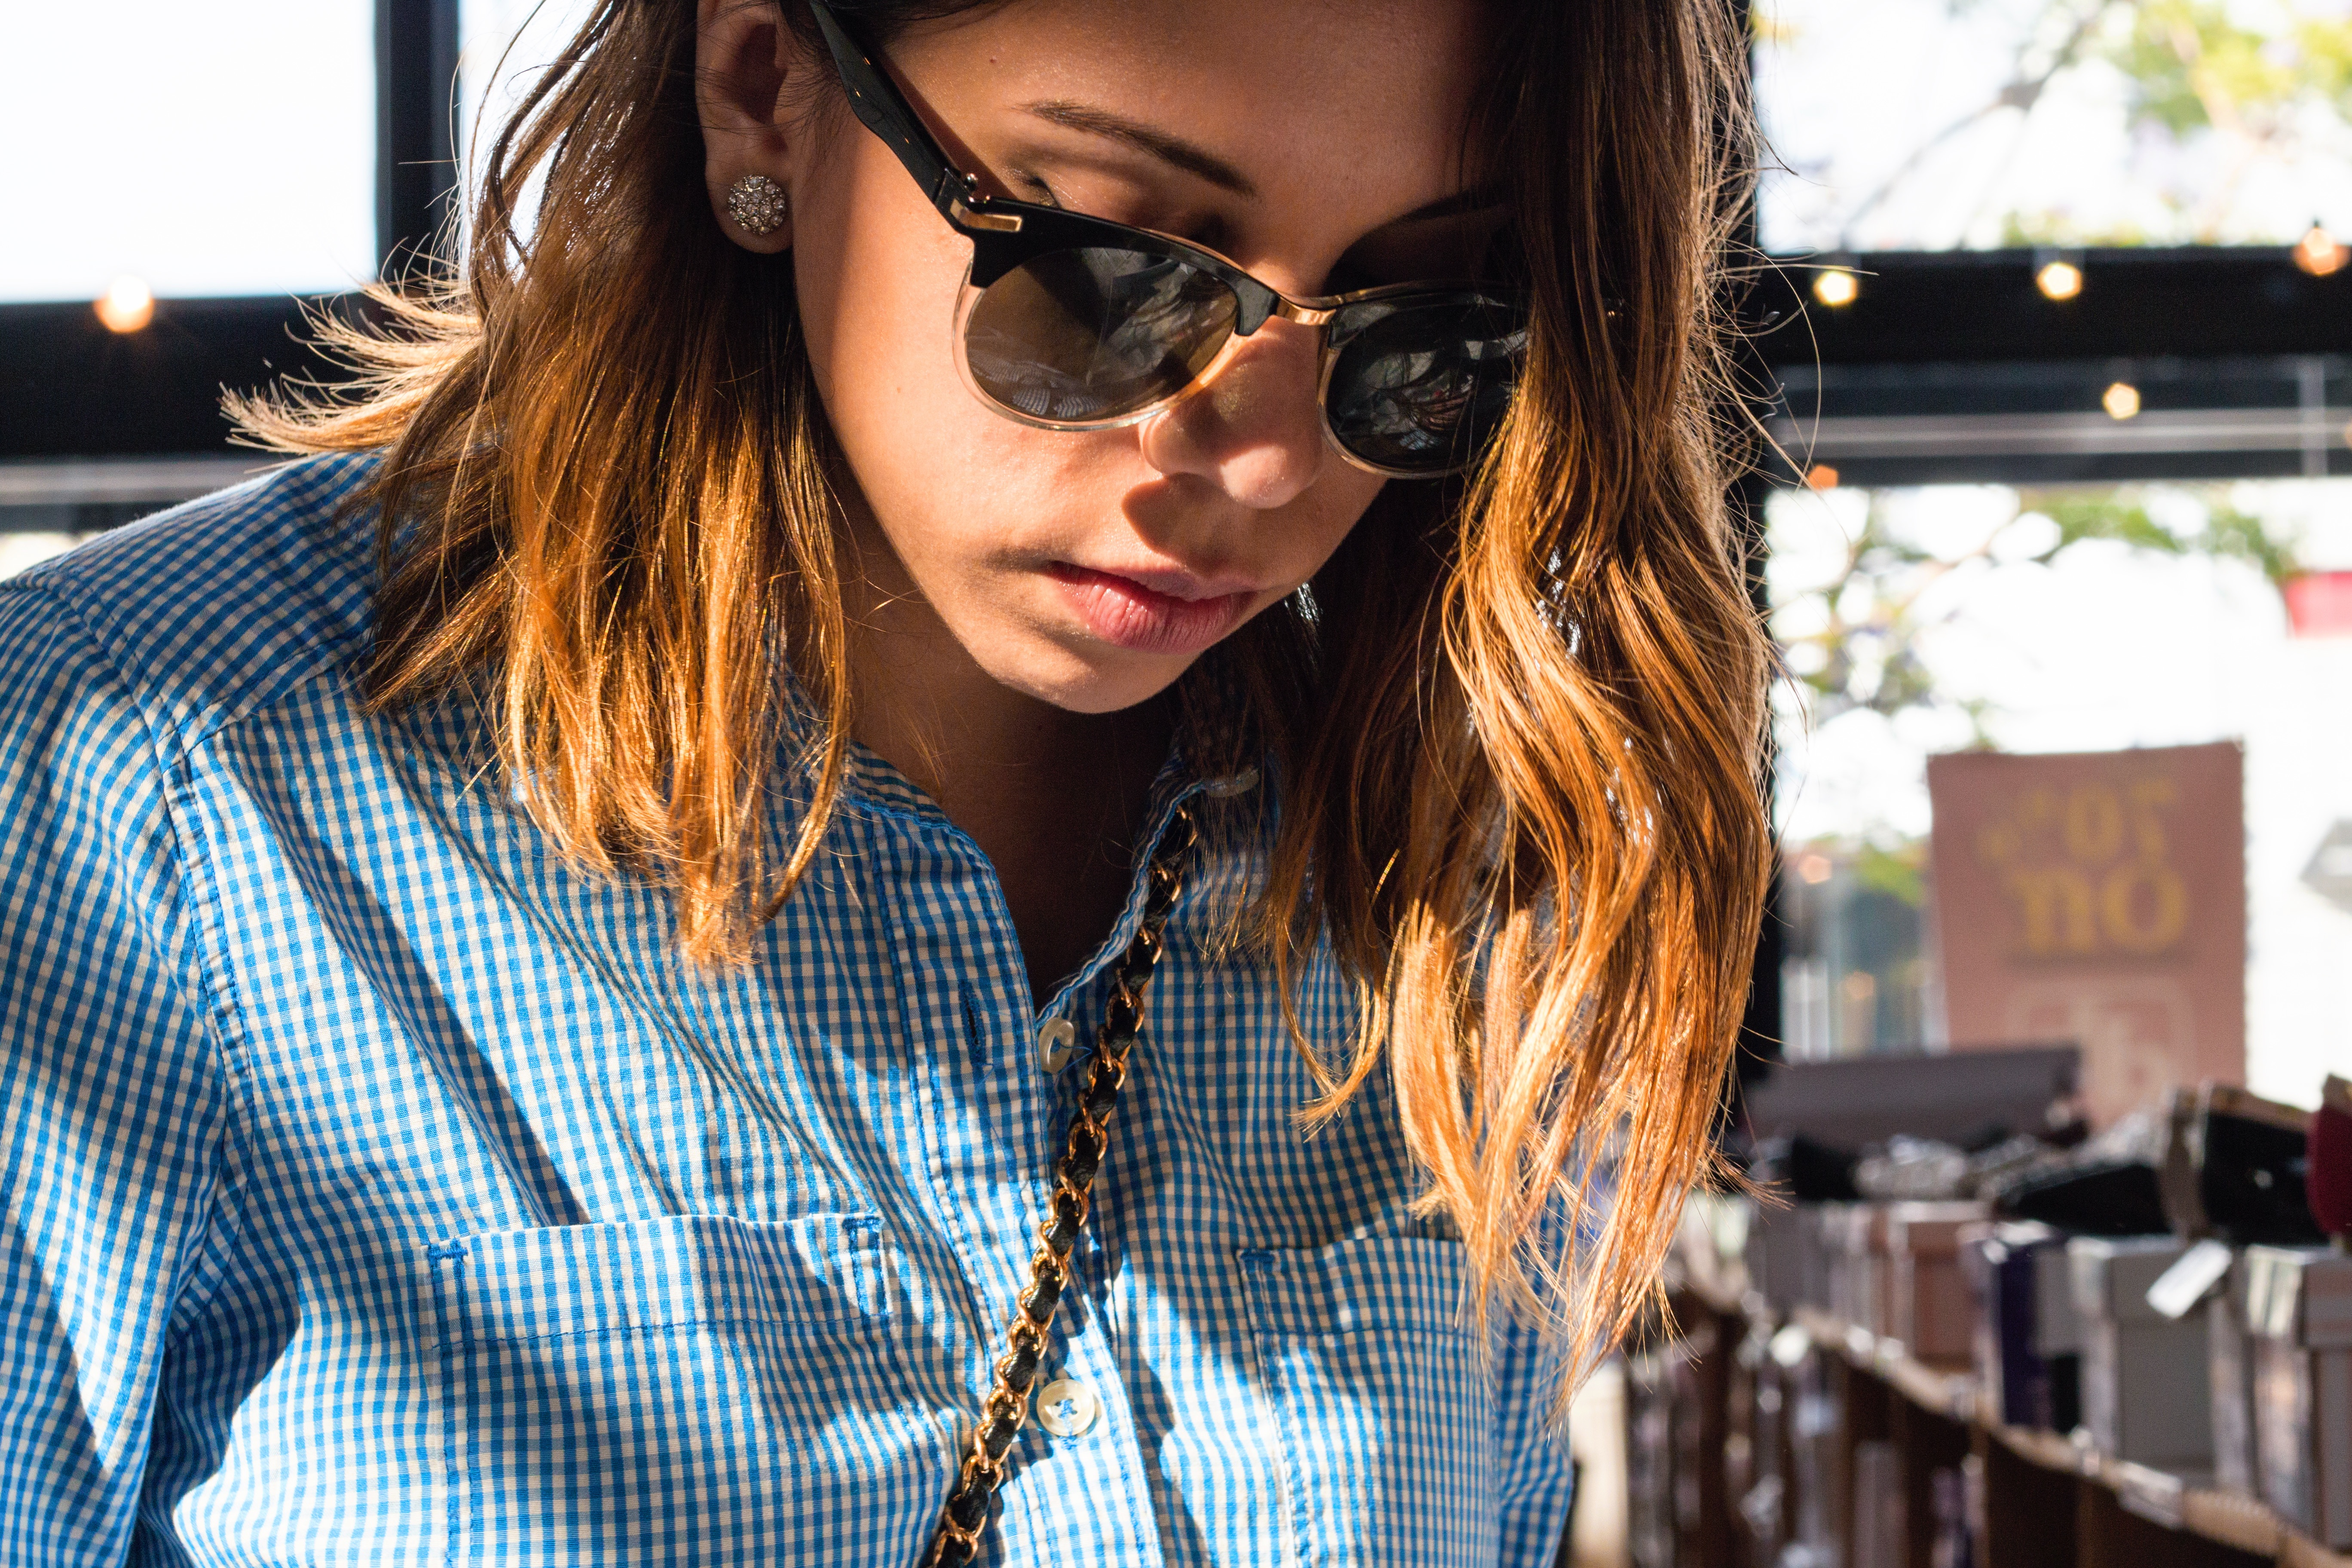
person, girl, hair, model, spring, fashion, hairstyle, cool, sunglasses, glasses, eyewear, beauty, blond, photo shoot, brown hair, vision care